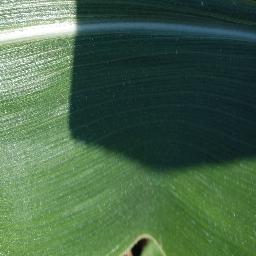
Label: Corn___healthy